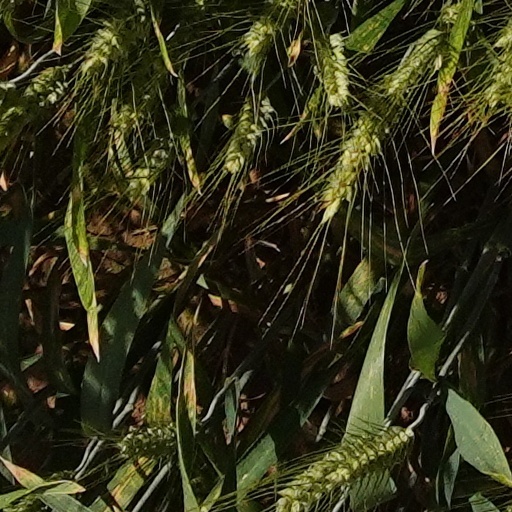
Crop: wheat